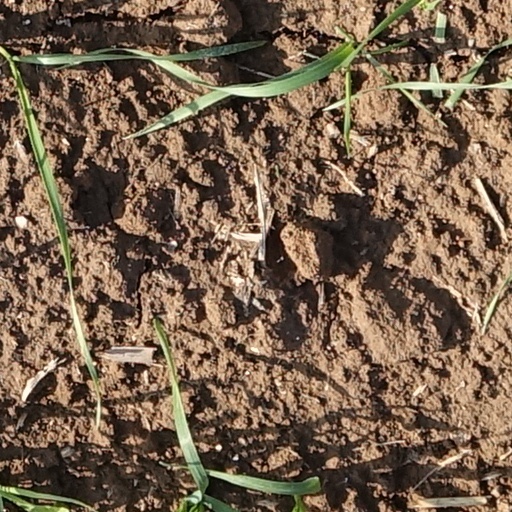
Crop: wheat